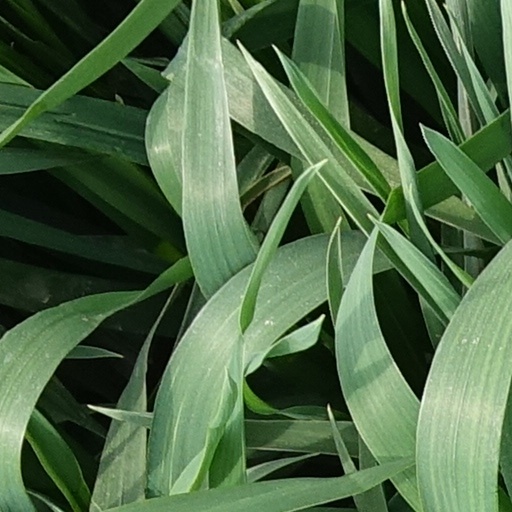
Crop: wheat